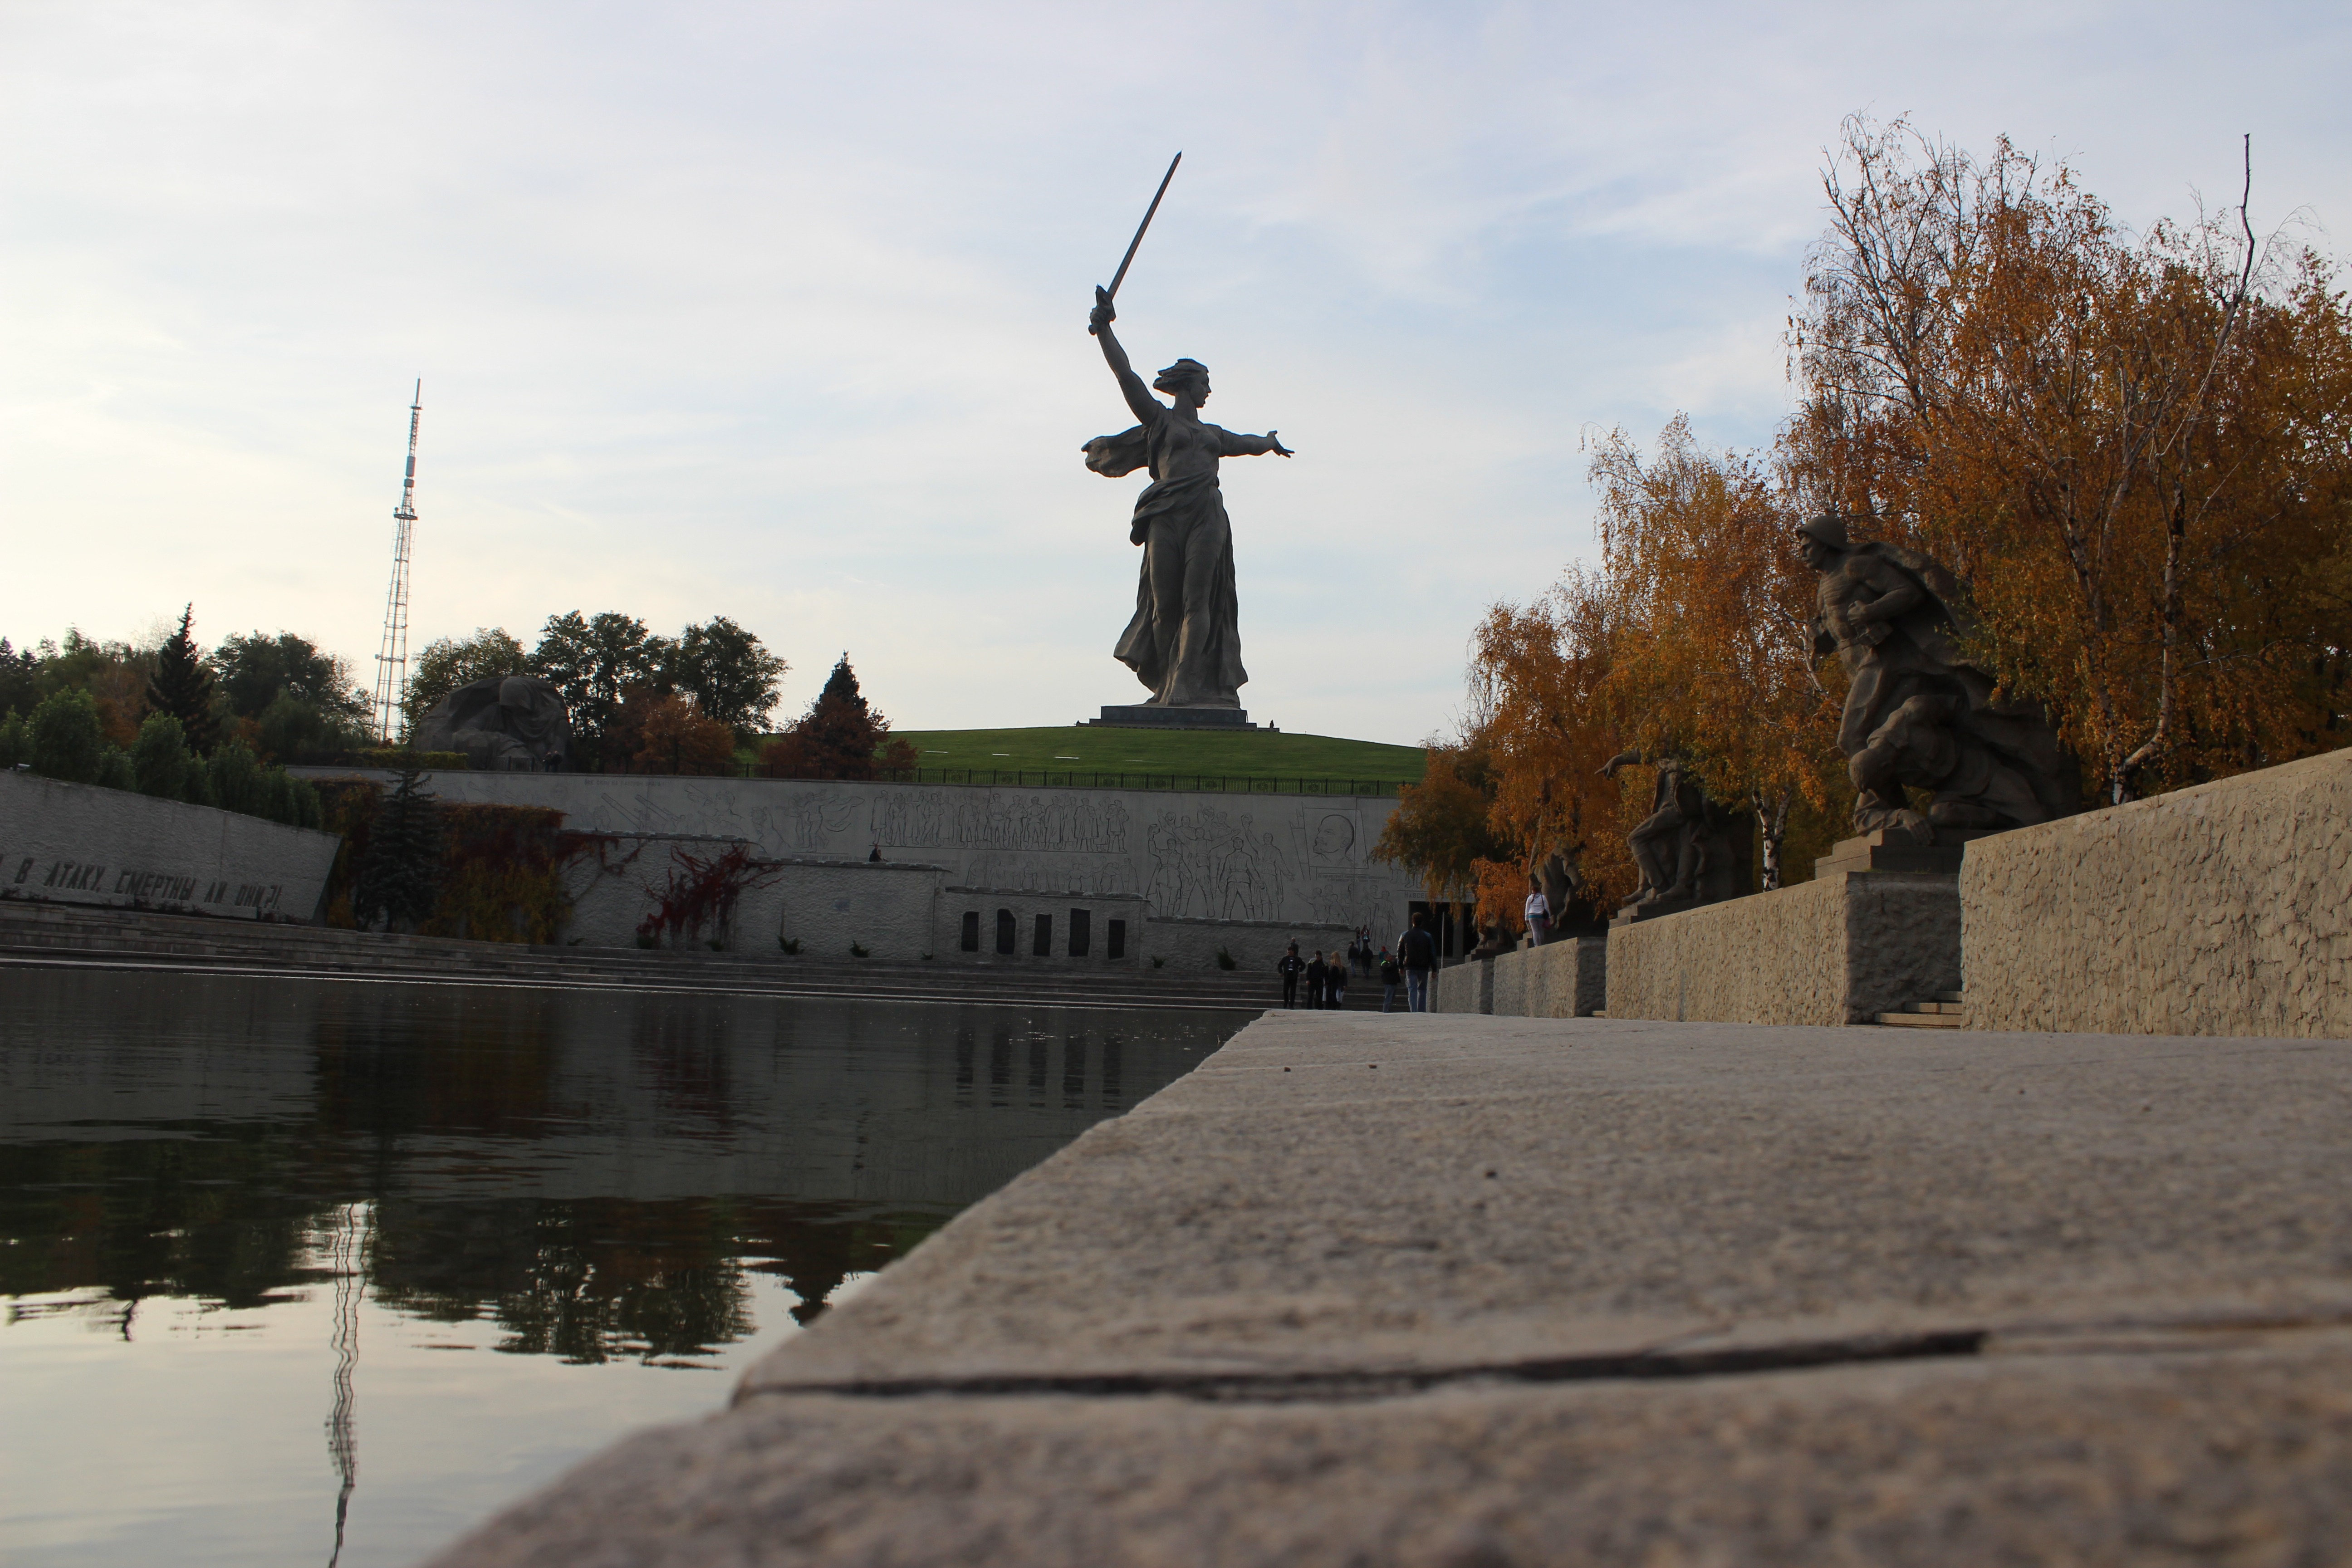
water, snow, winter, monument, statue, waterway, memorial, volgograd